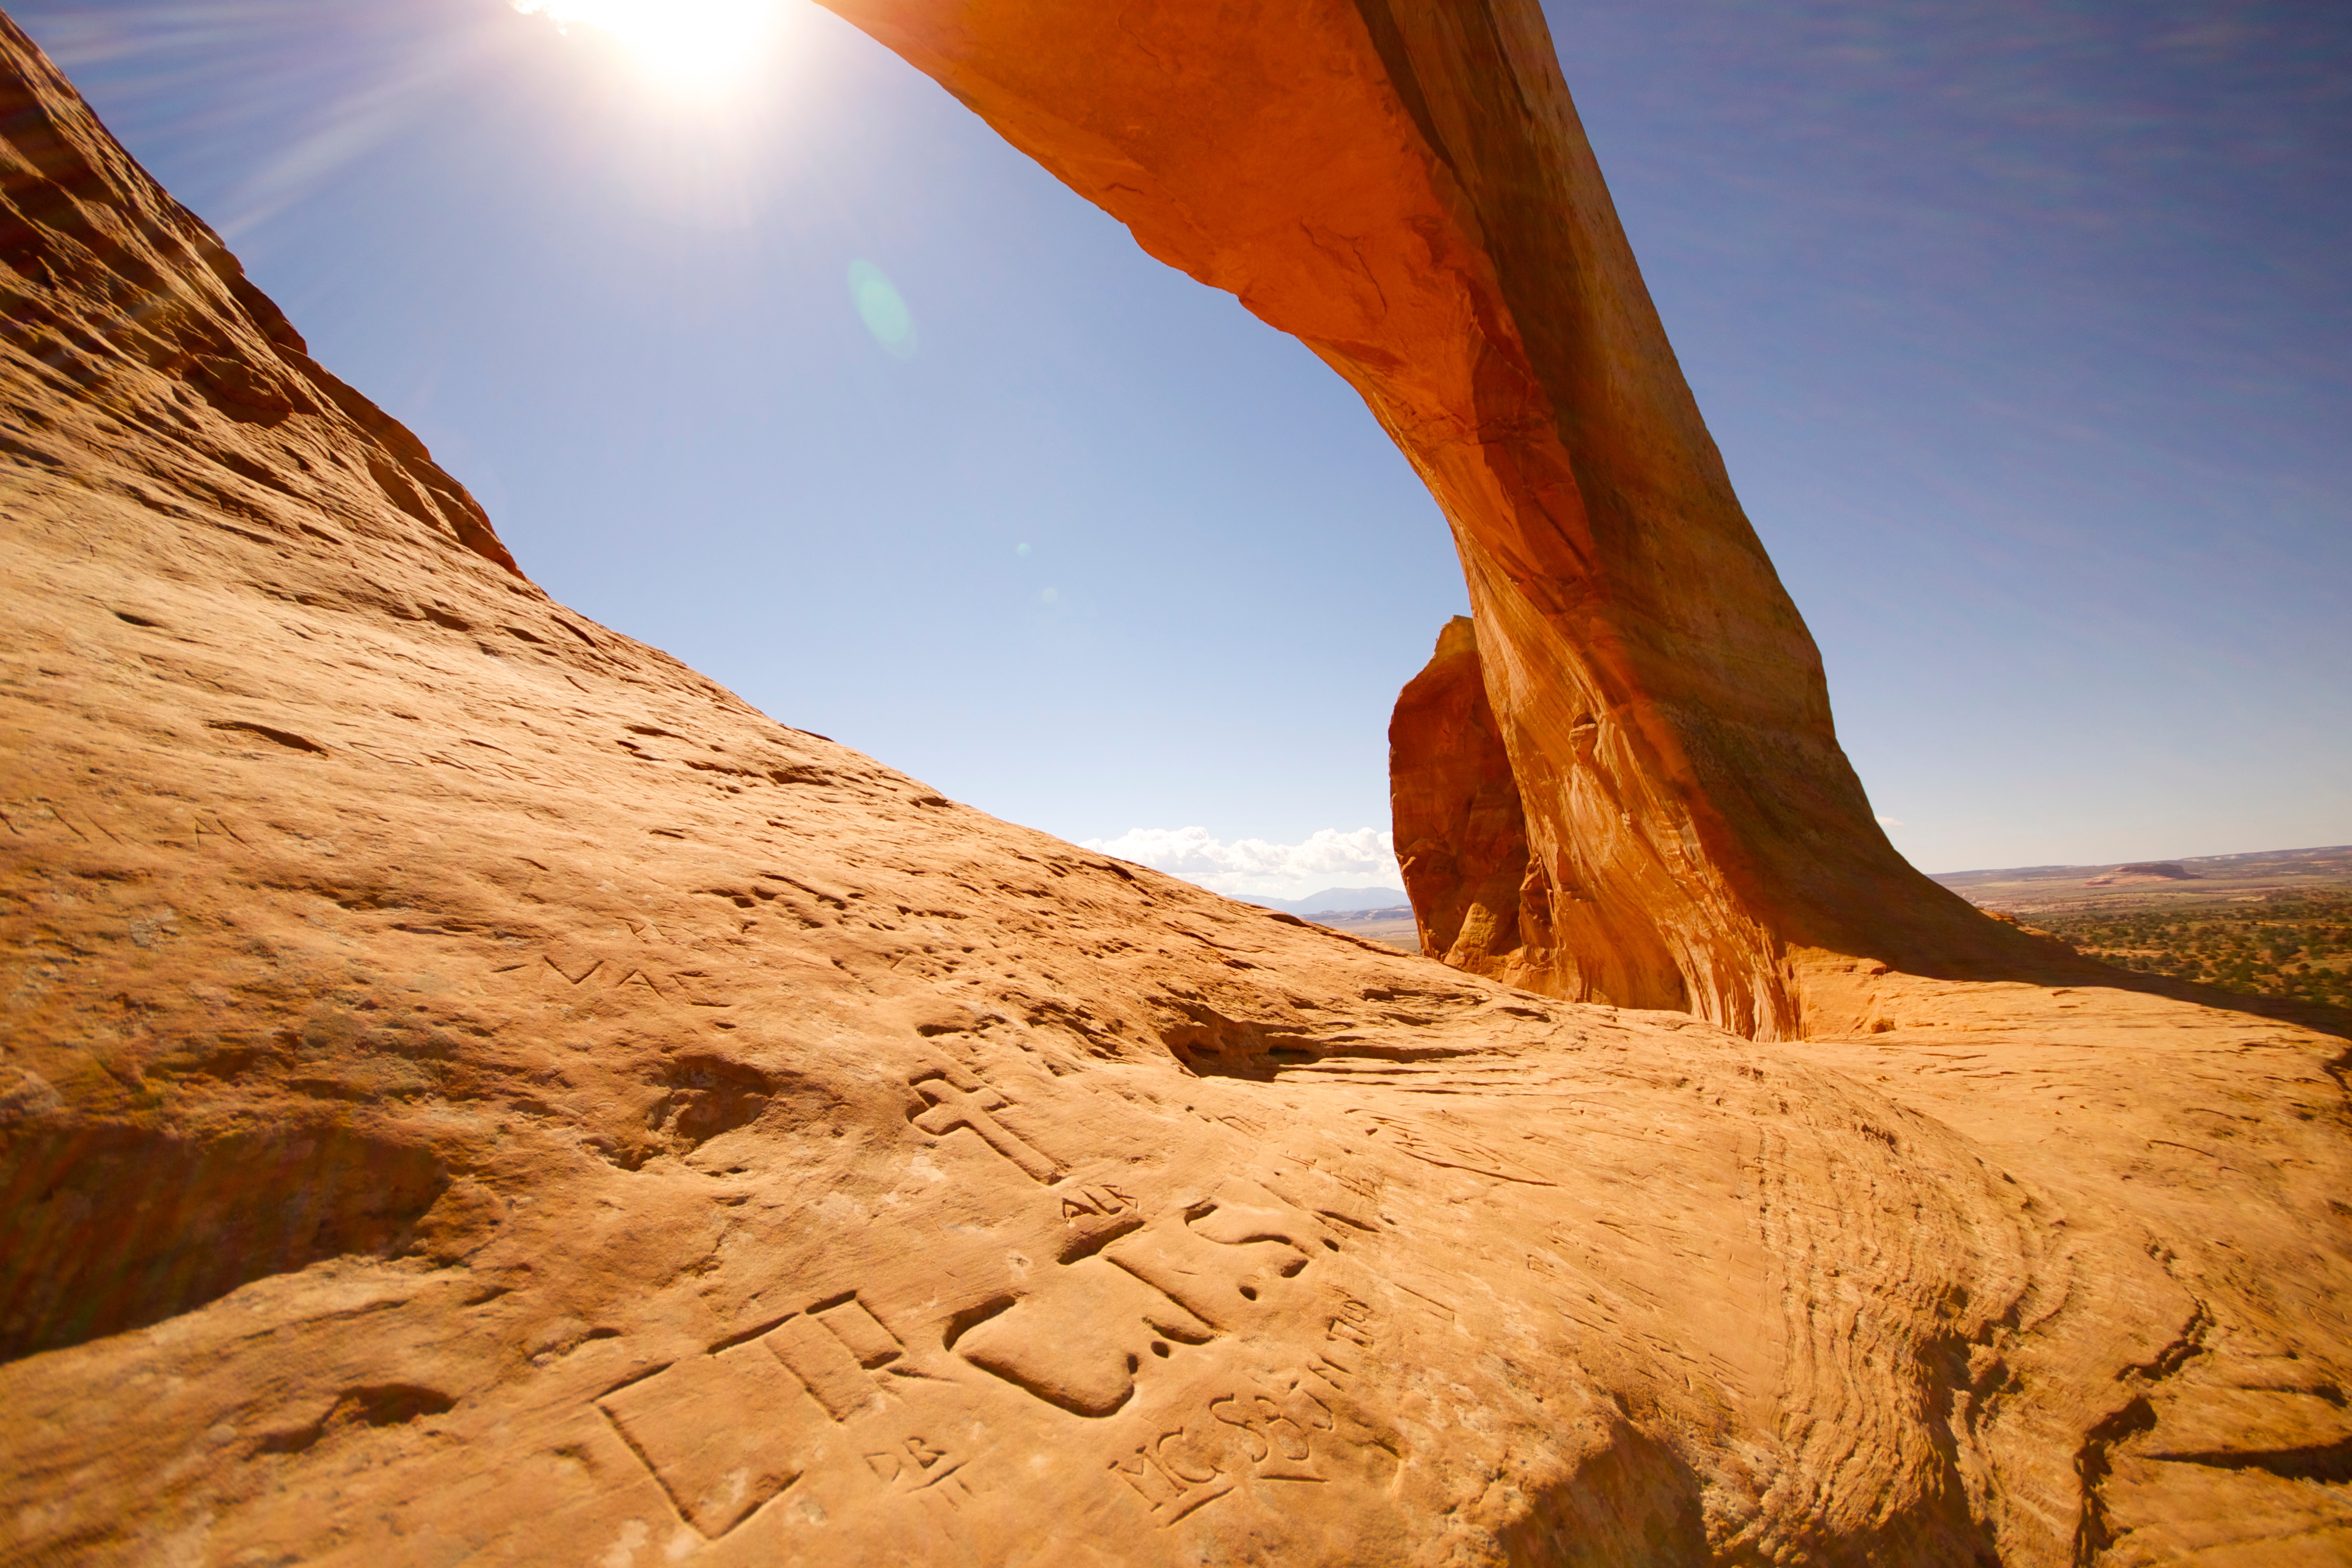
landscape, nature, rock, wilderness, mountain, sky, sunlight, desert, valley, formation, cliff, arch, terrain, deface, geology, utah, badlands, plateau, wadi, butte, landform, natural environment, geographical feature, mountainous landforms